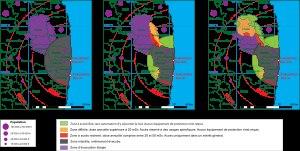
Le 11 mars 2011, un séisme de magnitude 9 déclenche un tsunami qui dévaste la côte Pacifique de la région de Tōhoku au Japon et provoque l'accident nucléaire de Fukushima : la centrale nucléaire de Fukushima Daiichi est gravement endommagée, la perte de l'ensemble du système de refroidissement provoque la fusion du cœur de trois réacteurs nucléaires puis des ruptures de confinement et d'importants rejets radioactifs dans l'atmosphère mais également dans tout l'environnement. Cet événement entraîne des conséquences sanitaires et sociales importantes au Japon. Les autorités sont en particulier amenées à prendre des mesures de protection des populations : évacuation et restrictions alimentaires. Pour préparer un retour de ces populations sur zones, des opérations de décontamination radioactive des sols et des bâtiments doivent également être engagées.